Team Wang

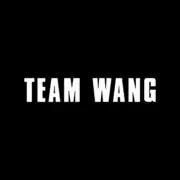

Team Wang is a record label founded by rapper and singer Jackson Wang. The label was established in 2017 and conducts business in music, production, and artist management. In 2020, Team Wang Design was launched, where Jackson Wang serves as the creative director and designer.